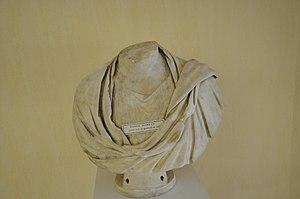
buste romain trouvé au quartier de Laye
Beaumont-lès-Valence est une commune française située dans le département de la Drôme, en région Auvergne-Rhône-Alpes. La commune est située dans l'agglomération valentinoise.